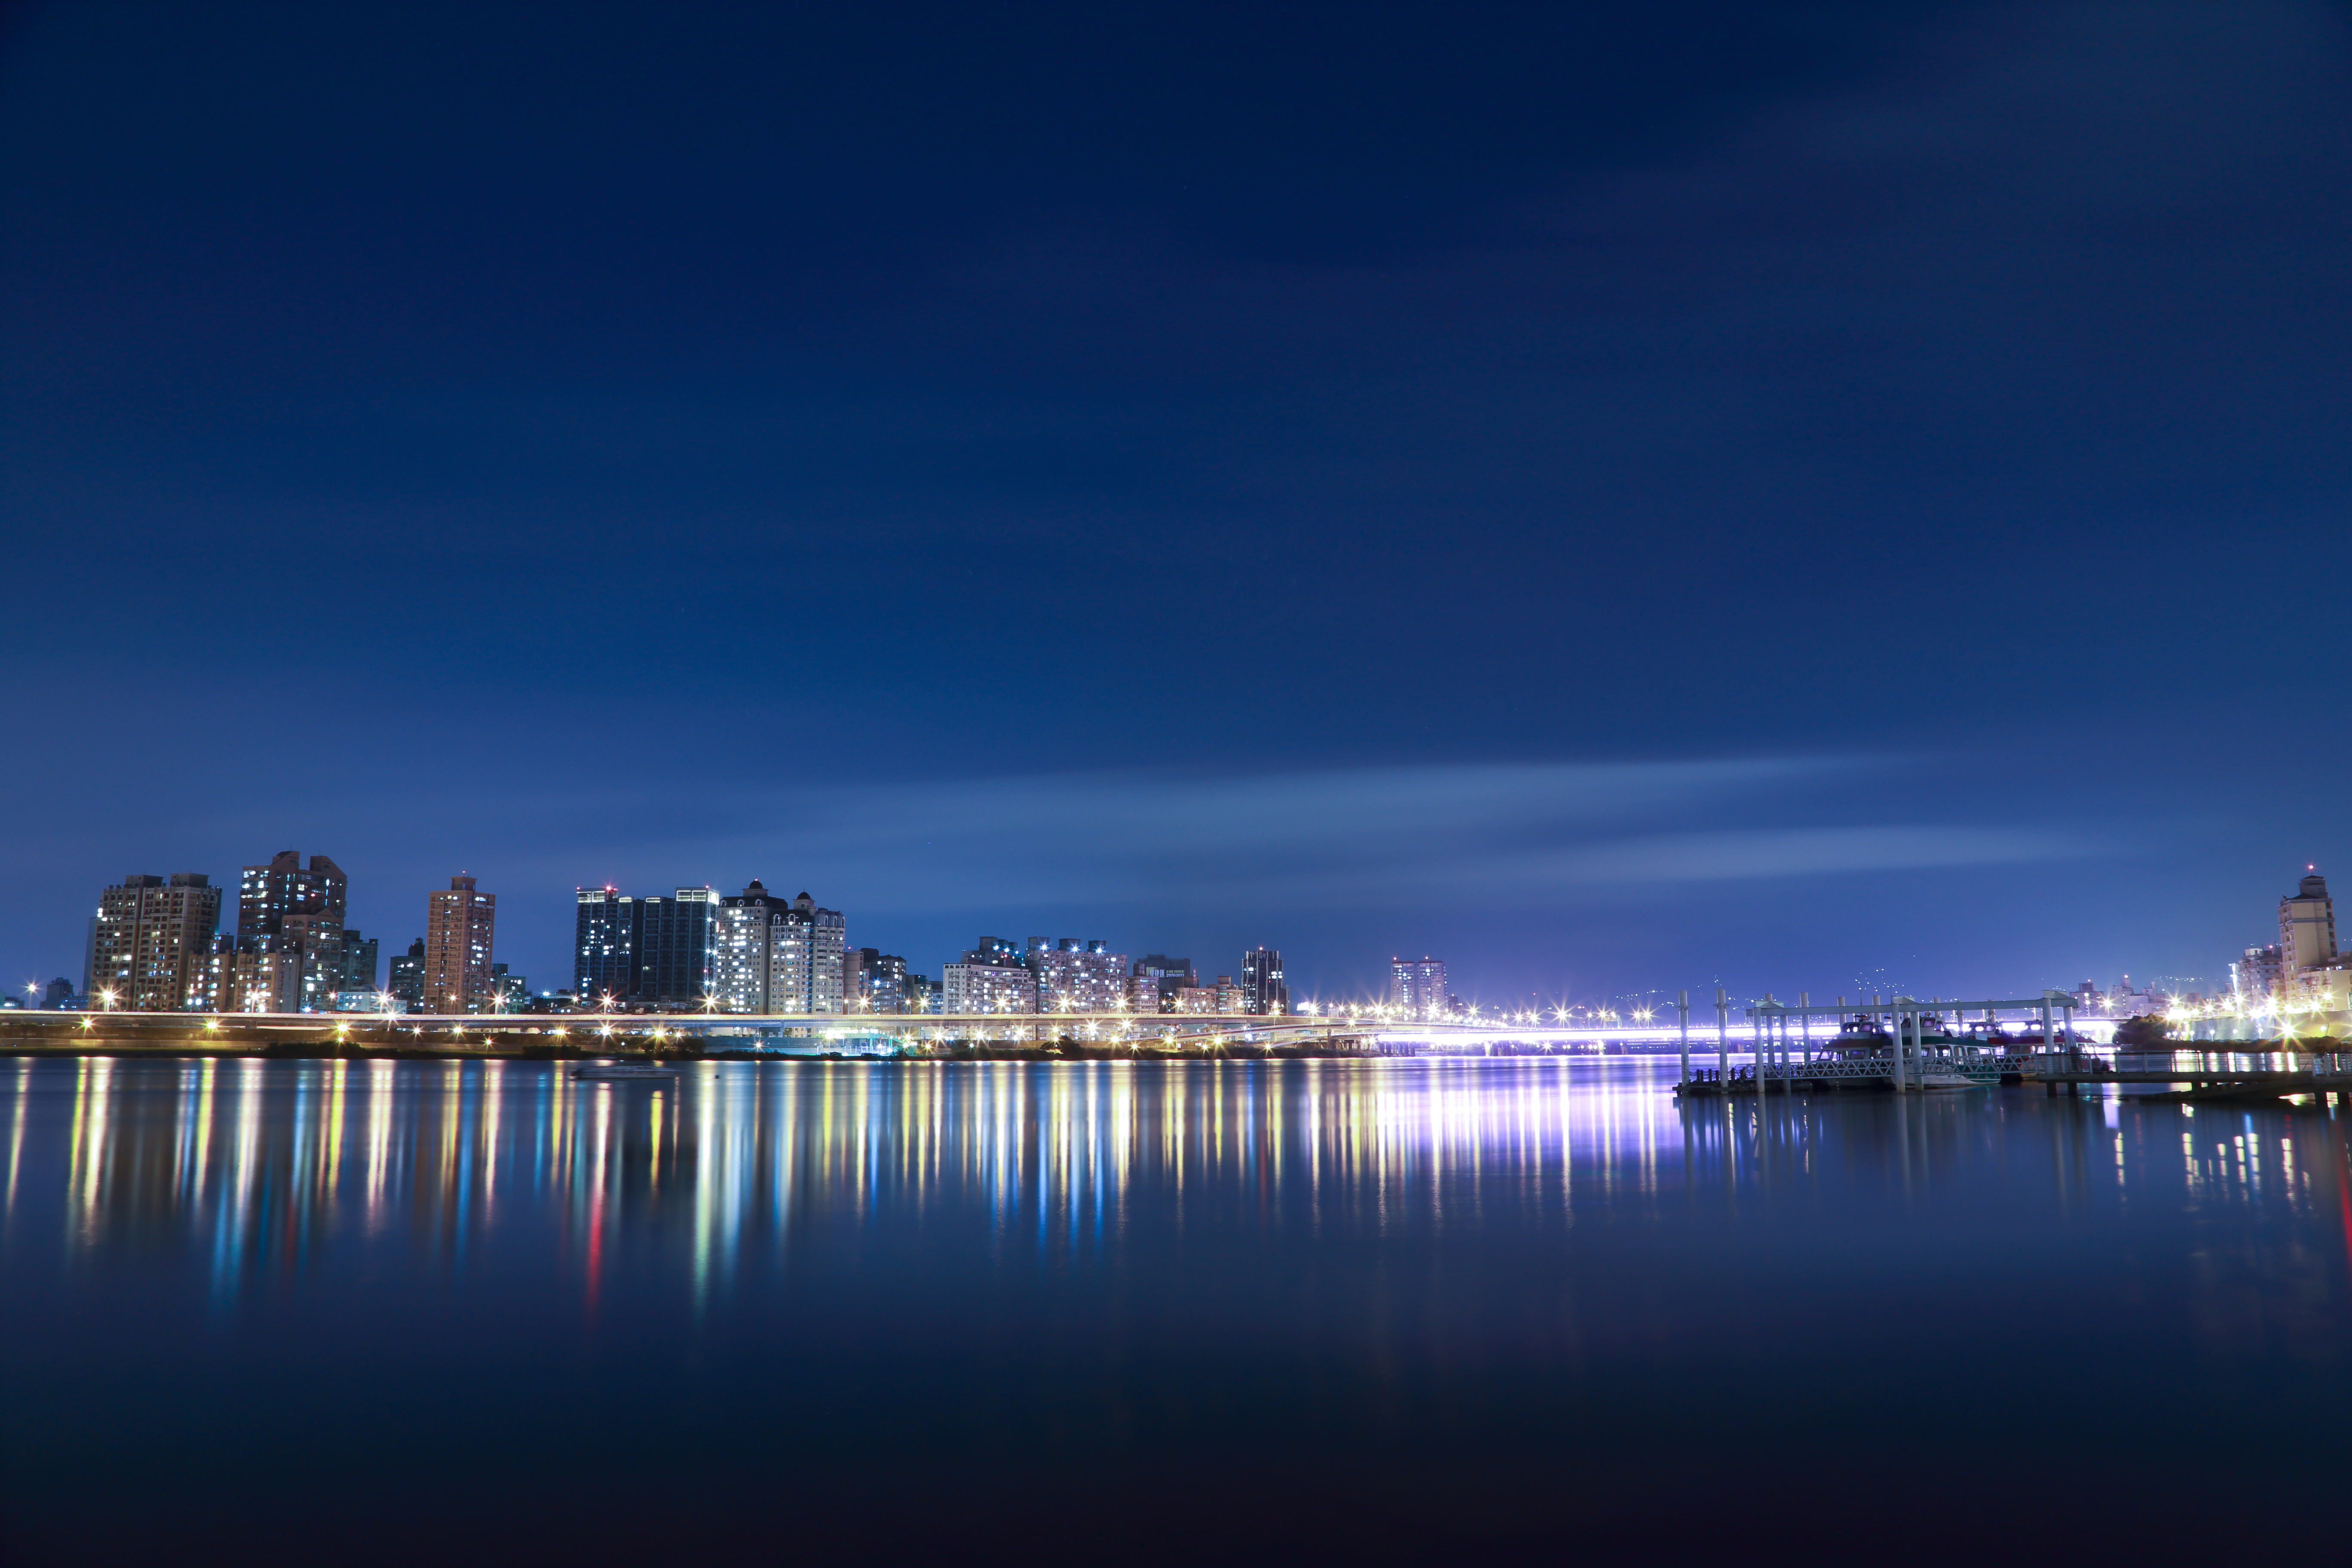
landscape, sea, coast, water, horizon, sky, skyline, night, morning, dawn, city, skyscraper, cityscape, panorama, dusk, evening, reflection, bay, marina, lights, buildings, human settlement, computer wallpaper